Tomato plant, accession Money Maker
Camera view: bottom (45 deg); turntable rotation: 270 degrees
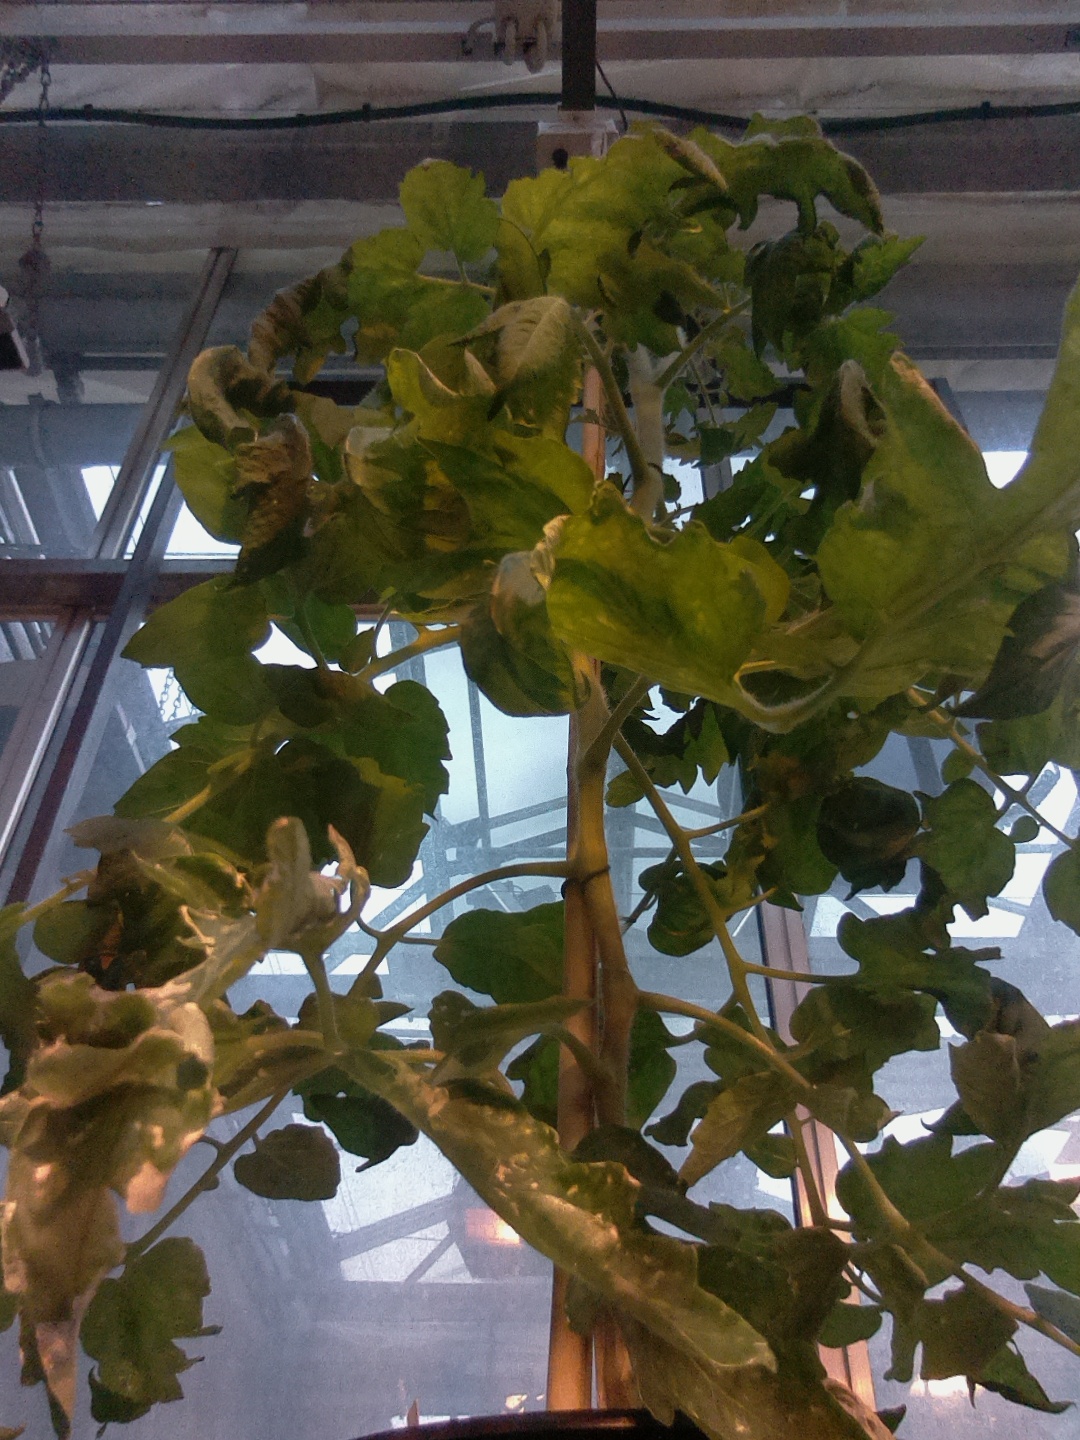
BBCH growth stage 69: End of flowering, 90%-100% of flowers open, more petals falling